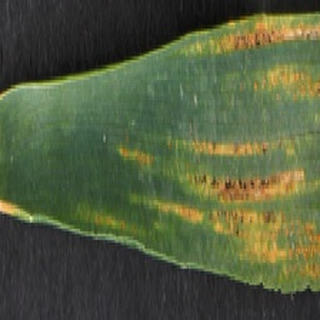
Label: wheat_yellow_rust